Csaba Bukta

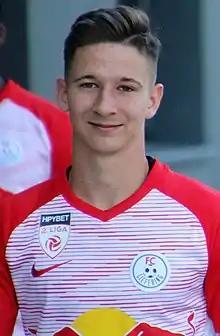
Bukta in 2019

Csaba Bukta (born 25 July 2001) is a Hungarian professional footballer who plays as a forward for NB II club Vasas.